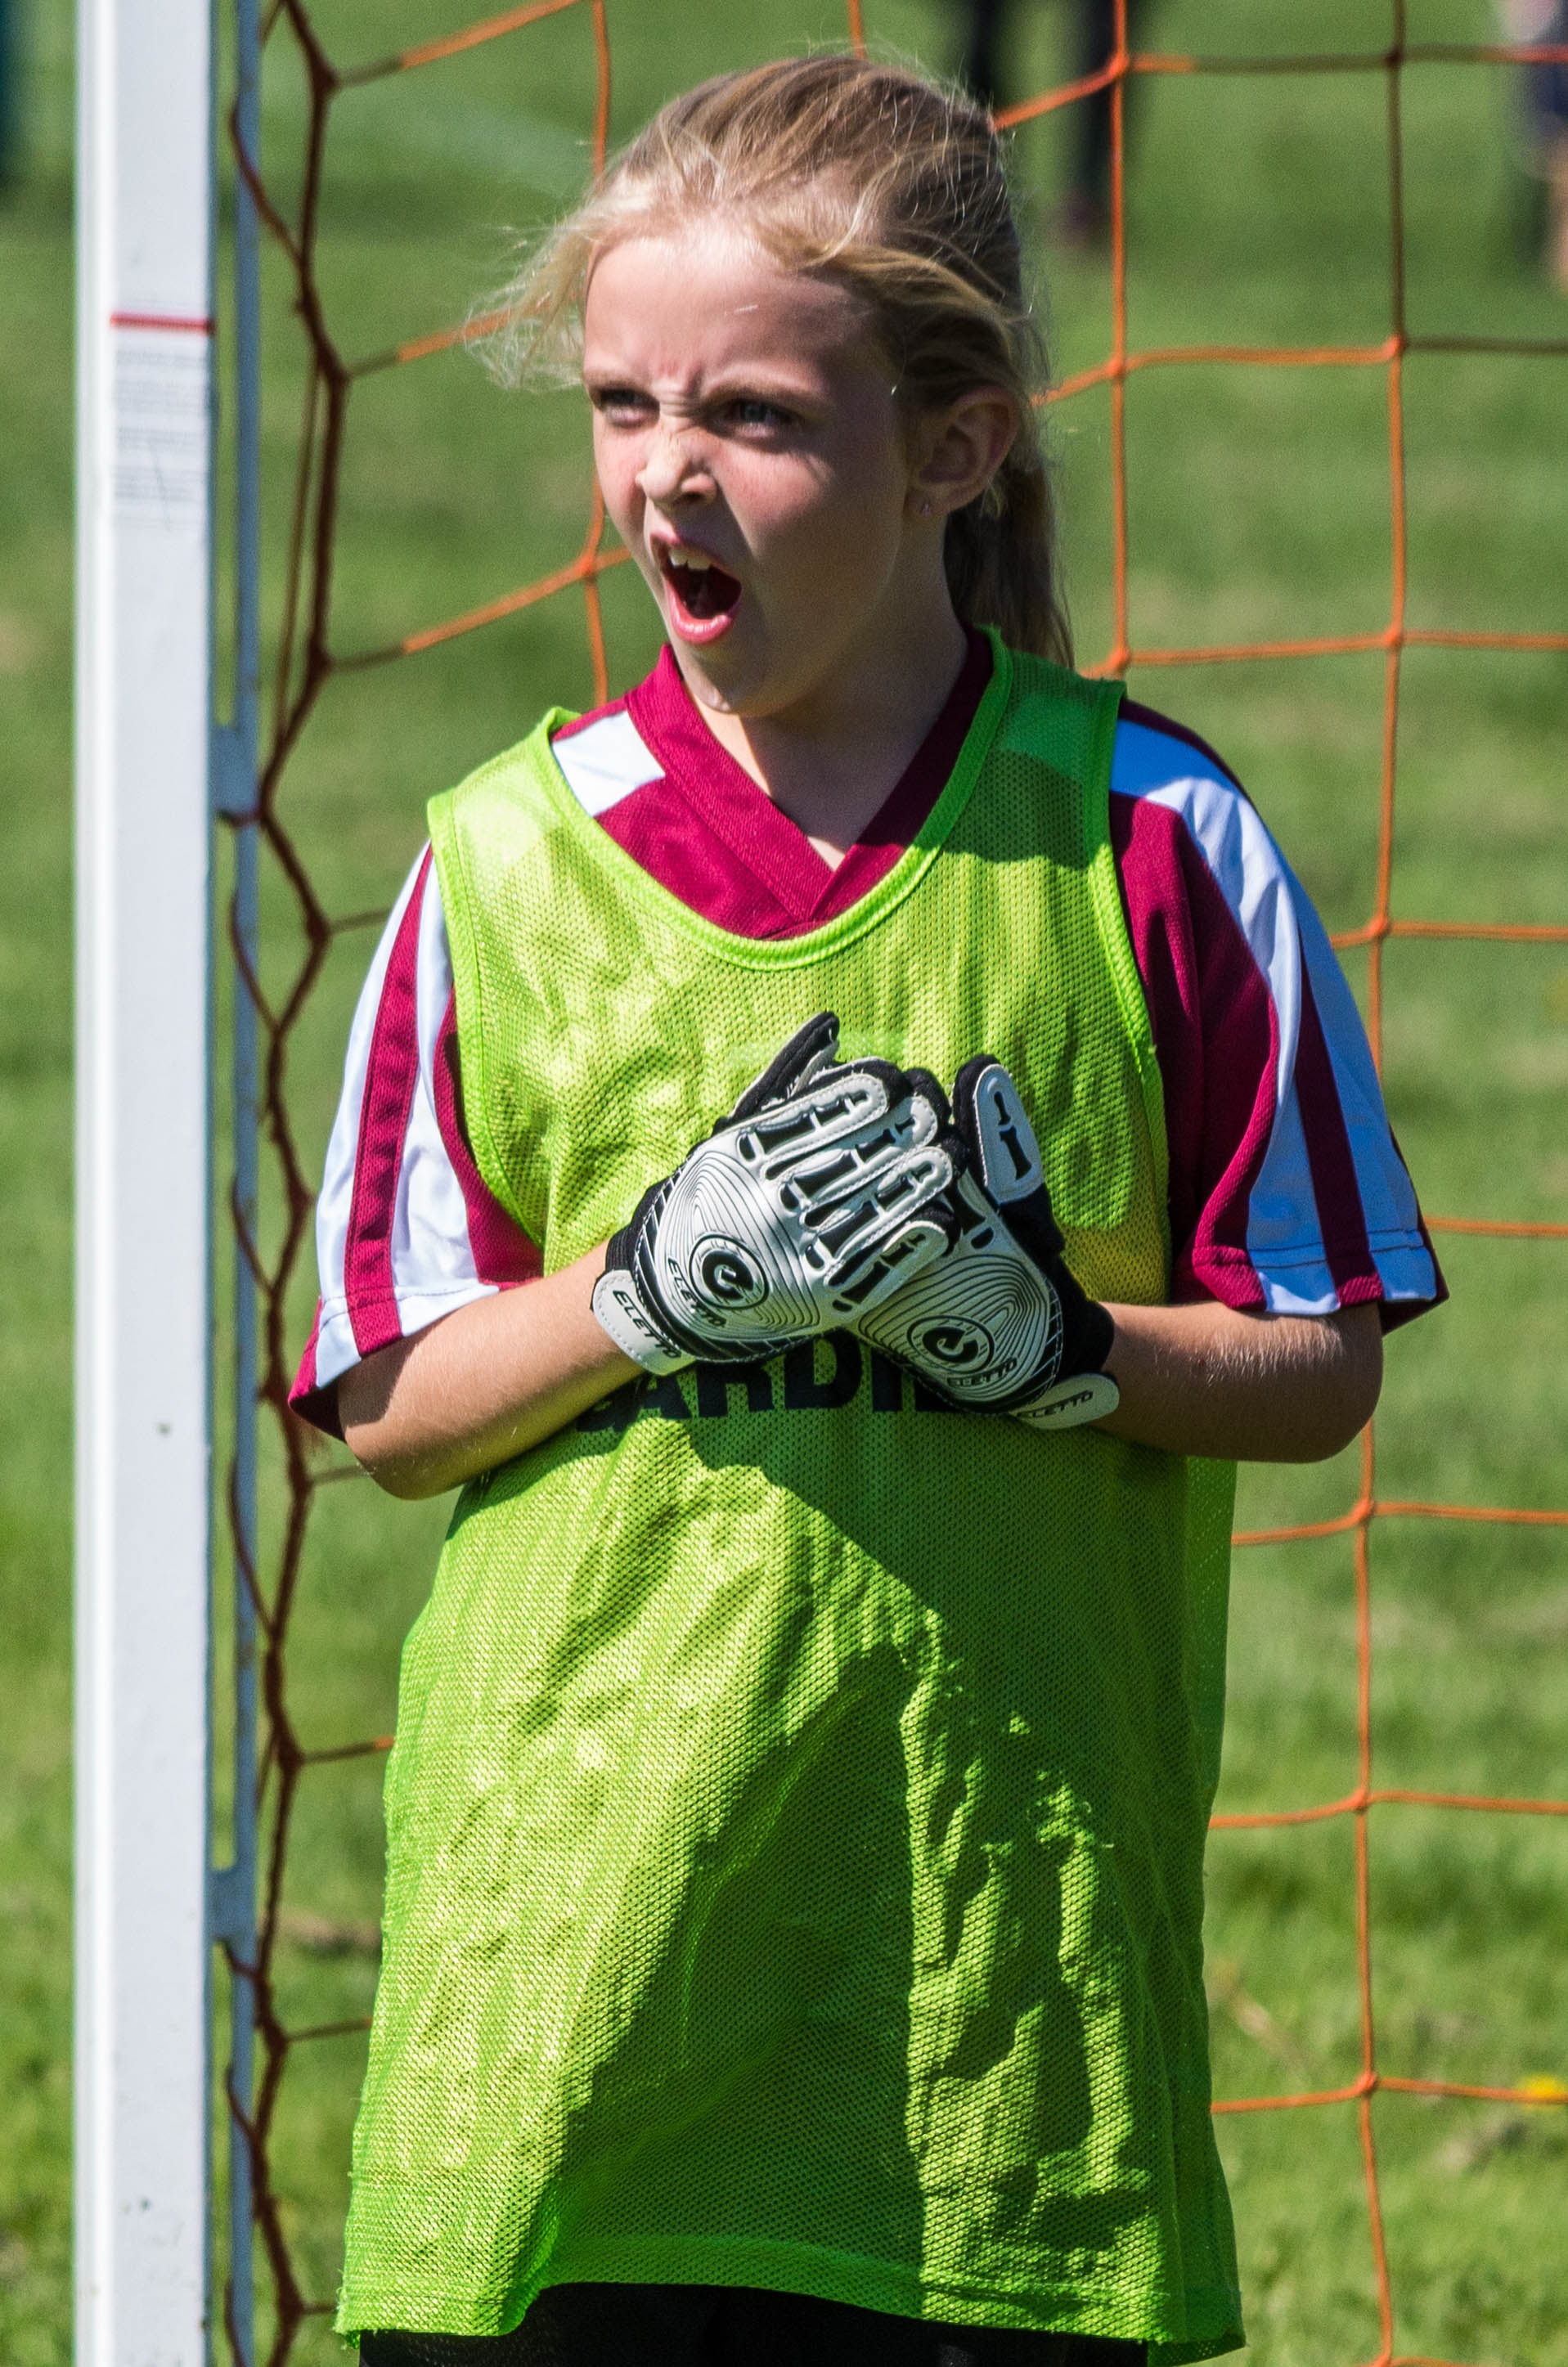
player, green, football player, sports, play, spring